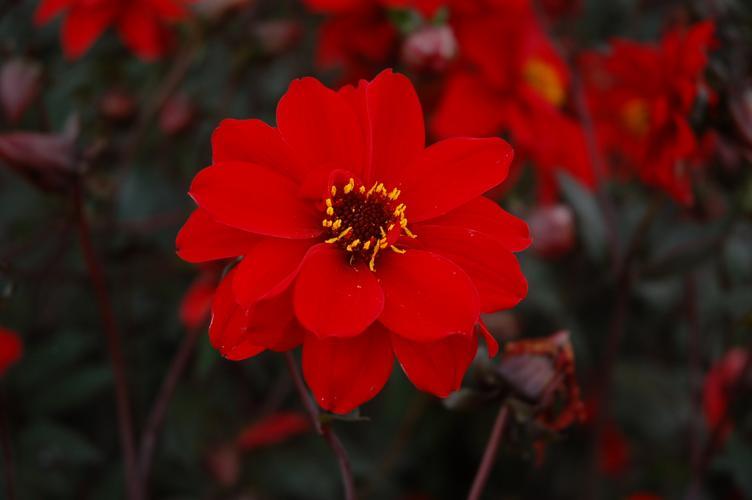
Label: bishop of llandaff